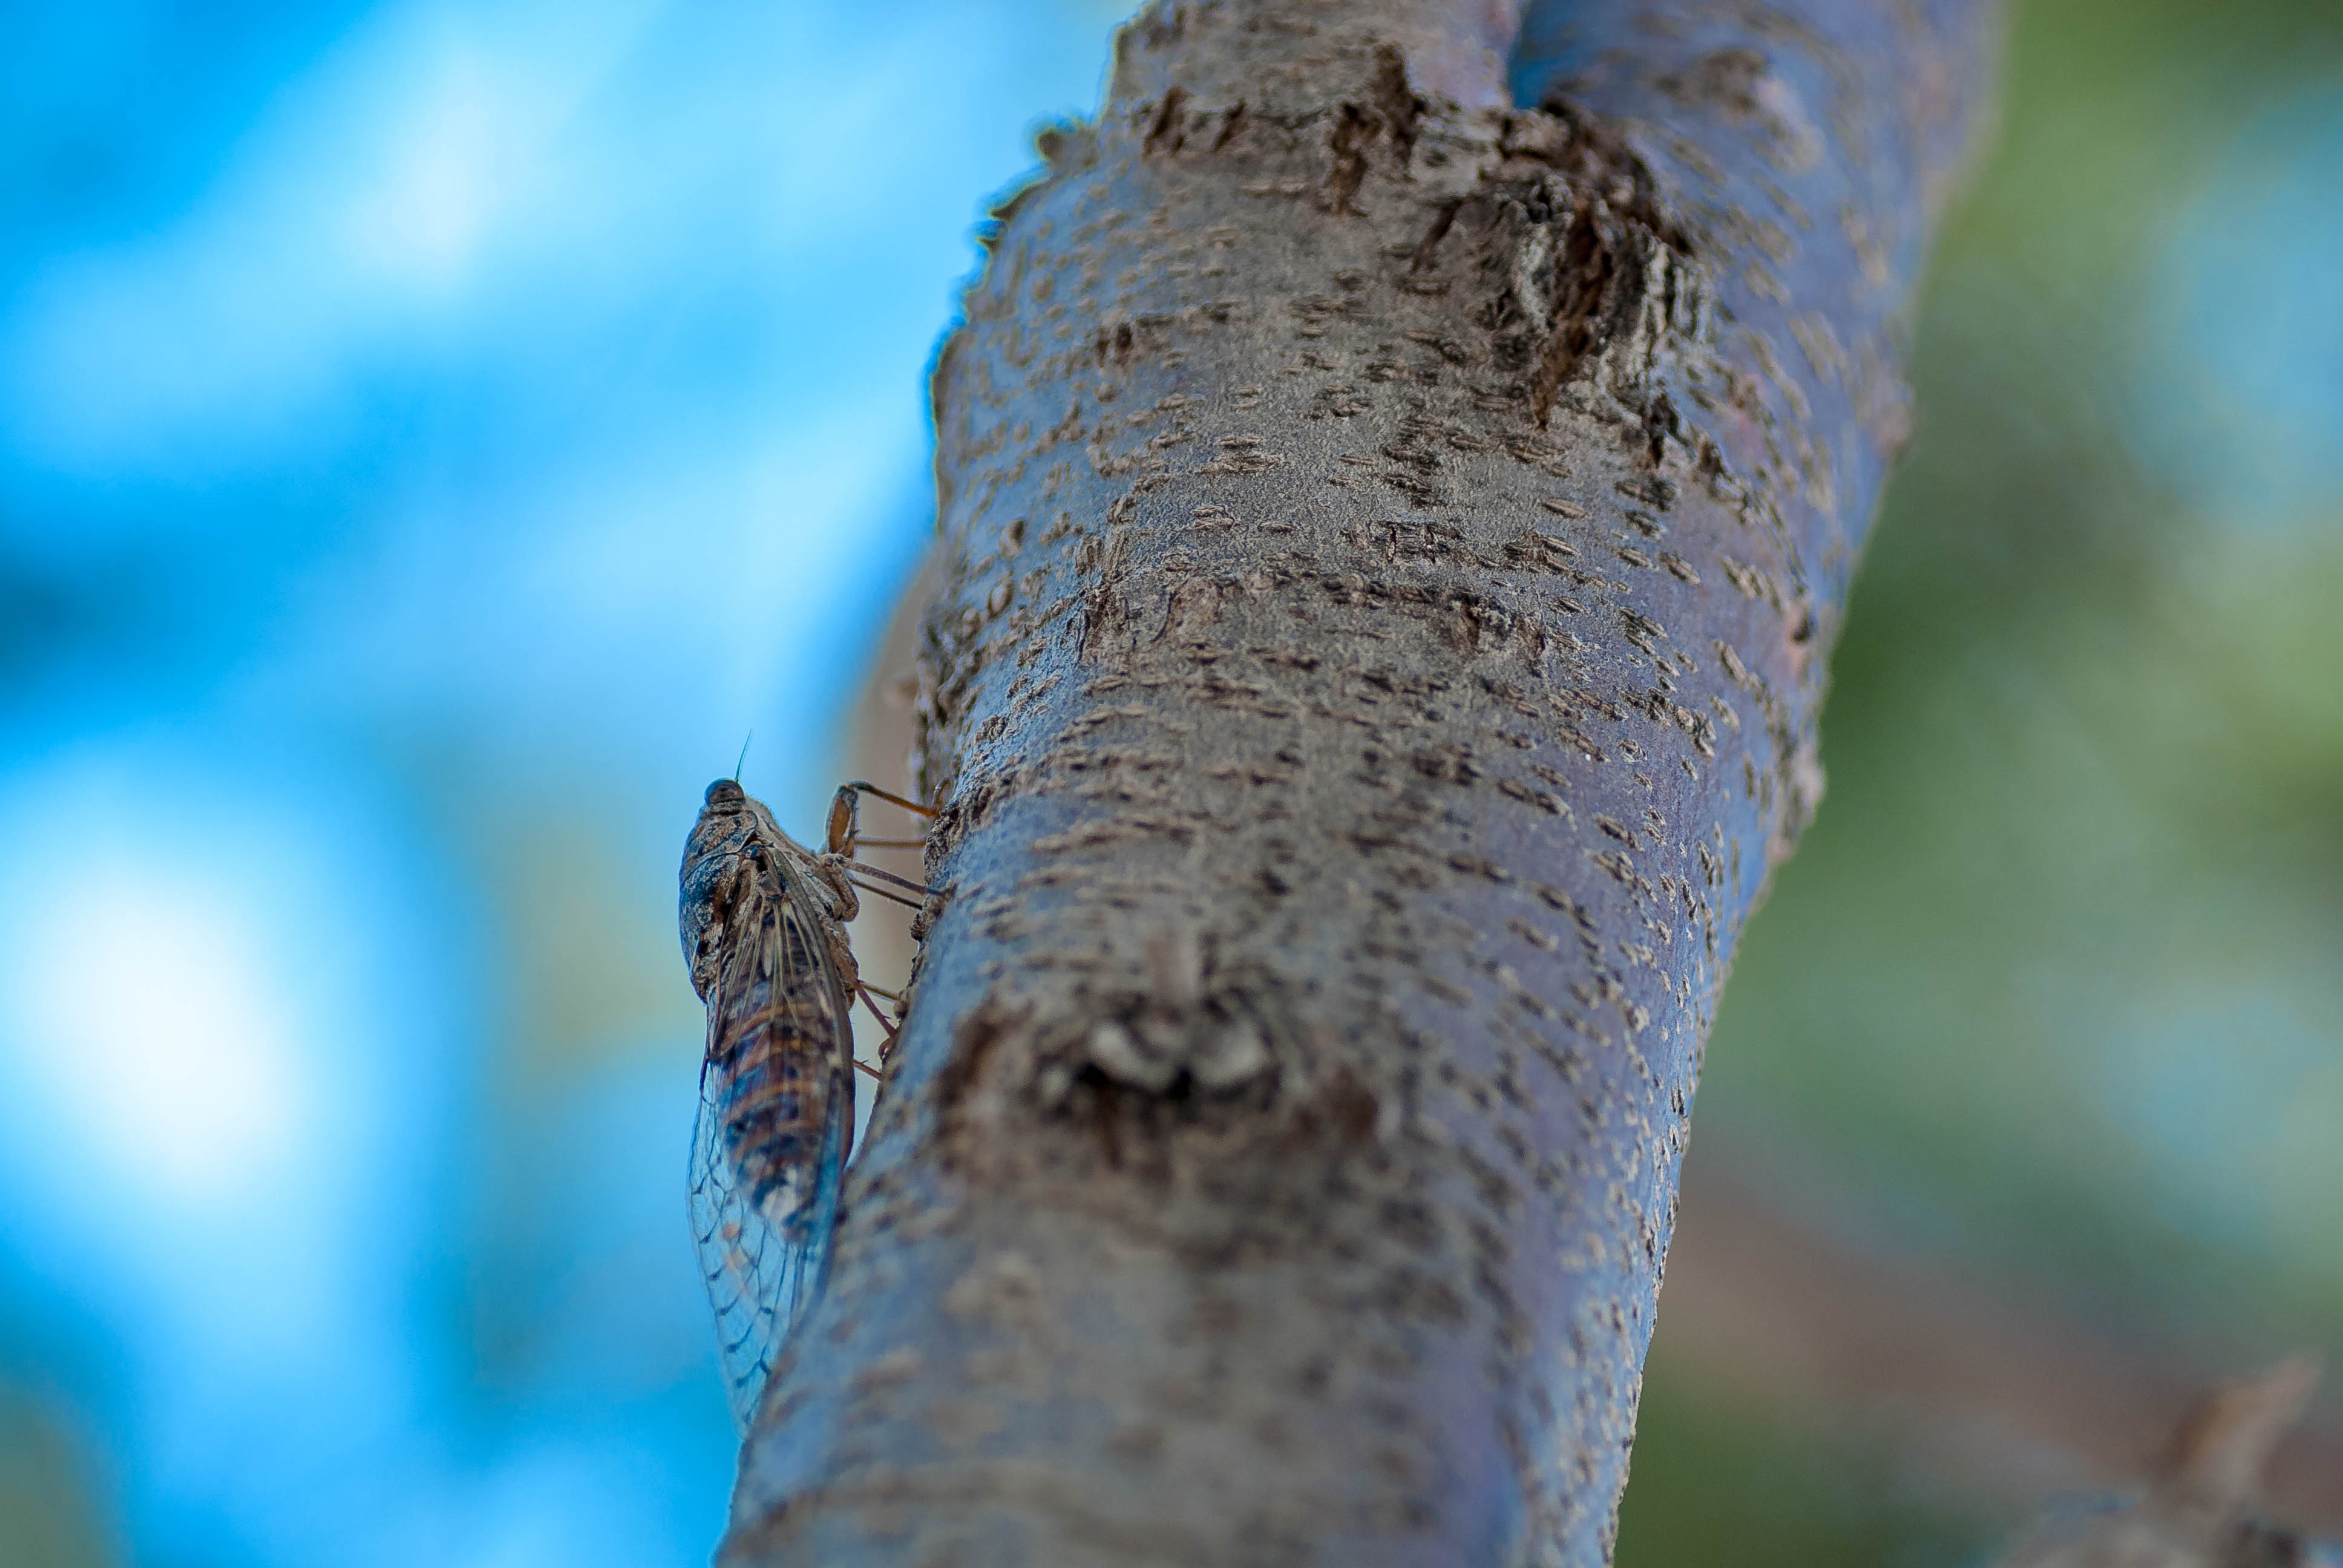
sea, tree, water, nature, branch, plant, leaf, trunk, wildlife, color, insect, fauna, close up, crete, macro photography, cicada, plakias, plant stem, woody plant